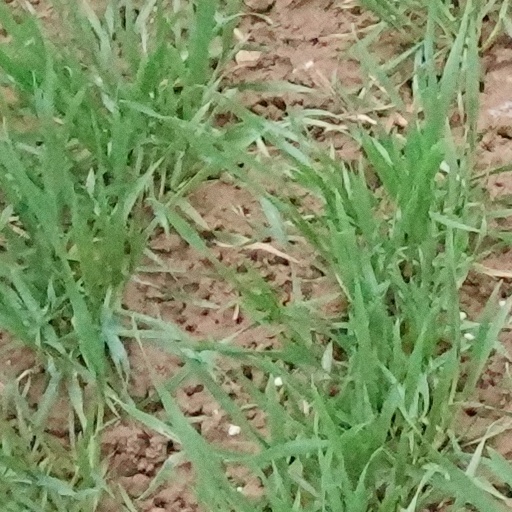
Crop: wheat